University Institute of Engineering and Technology, Panjab University

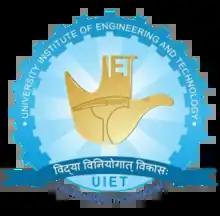

University Institute of Engineering and Technology (UIET) is the department of engineering and technology of Panjab University, Chandigarh which is recognized as Tier-1 institute by NIRF. It receive funds from central government of India offering undergraduate (BE), postgraduate (MTech degree) as well as doctoral courses.